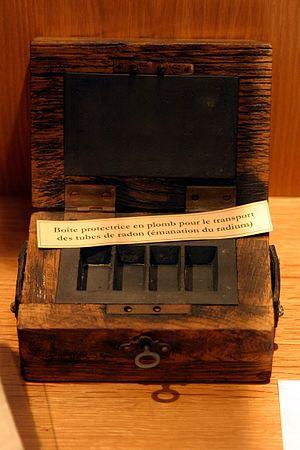
La radioprotection est l'ensemble des mesures prises pour assurer la protection de l'homme et de son environnement contre les effets néfastes des rayonnements ionisants.